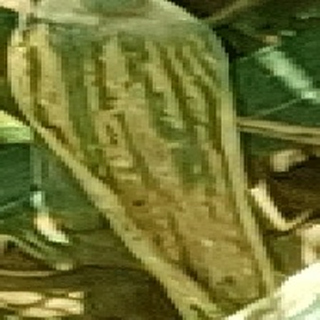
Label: wheat_yellow_rust